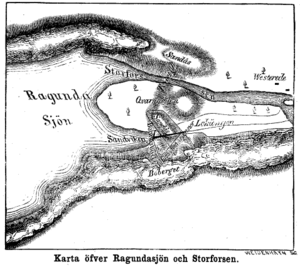
Ragundasjön
Storforsen og Ragundasjöns østlige ende
Ragundasjön var en 25 kilometer lang og smal sø som eksisterede frem til natten mellem den 6. og 7. juni 1796. Søen lå i det østlige Jämtland under Indalsälvens forløb, hvor man forenklet kan sige, at Hammarstrand i Ragunda kommun kunne have været søens midtpunkt.